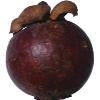
Label: mangostan